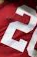
Number: 2